Jared Cunningham

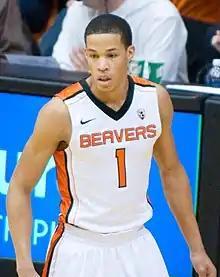
Cunningham with the Oregon State Beavers in 2010

Jared Armon Cunningham (born May 22, 1991) is an American professional basketball player. He played college basketball for Oregon State, where he was an All-Pac-12 first team selection before being selected with the 24th overall pick in the 2012 NBA draft by the Cleveland Cavaliers.